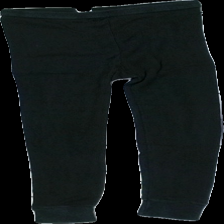
View: front
Type: Tank top
Category: Children
Brand: Missing
Brand text on label: Missing
Colors: Black
Material: 100% cotton
Cut: Regular, Tight
Size: 104
Season: All
Price range: <50
Recommended usage: Recycle
Comment: Washed out